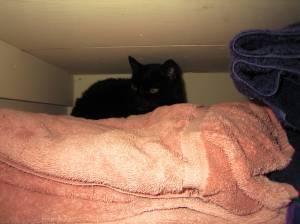
Bombay